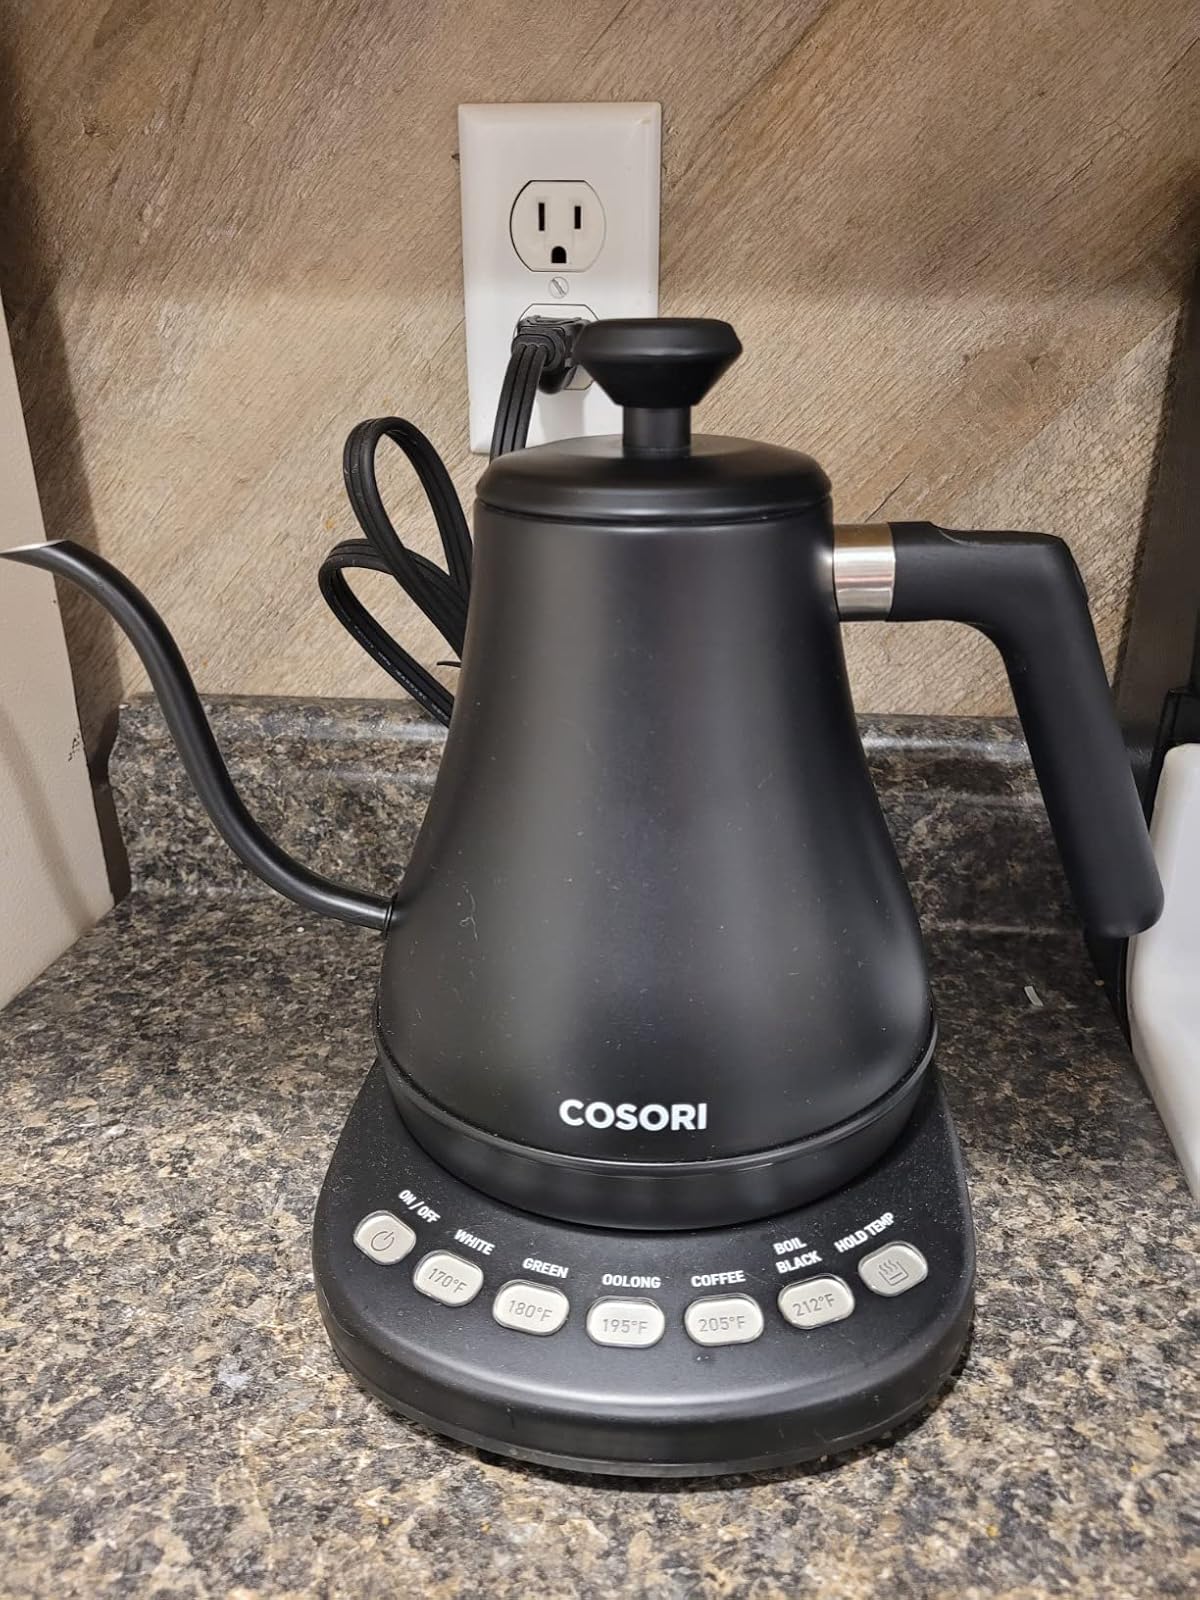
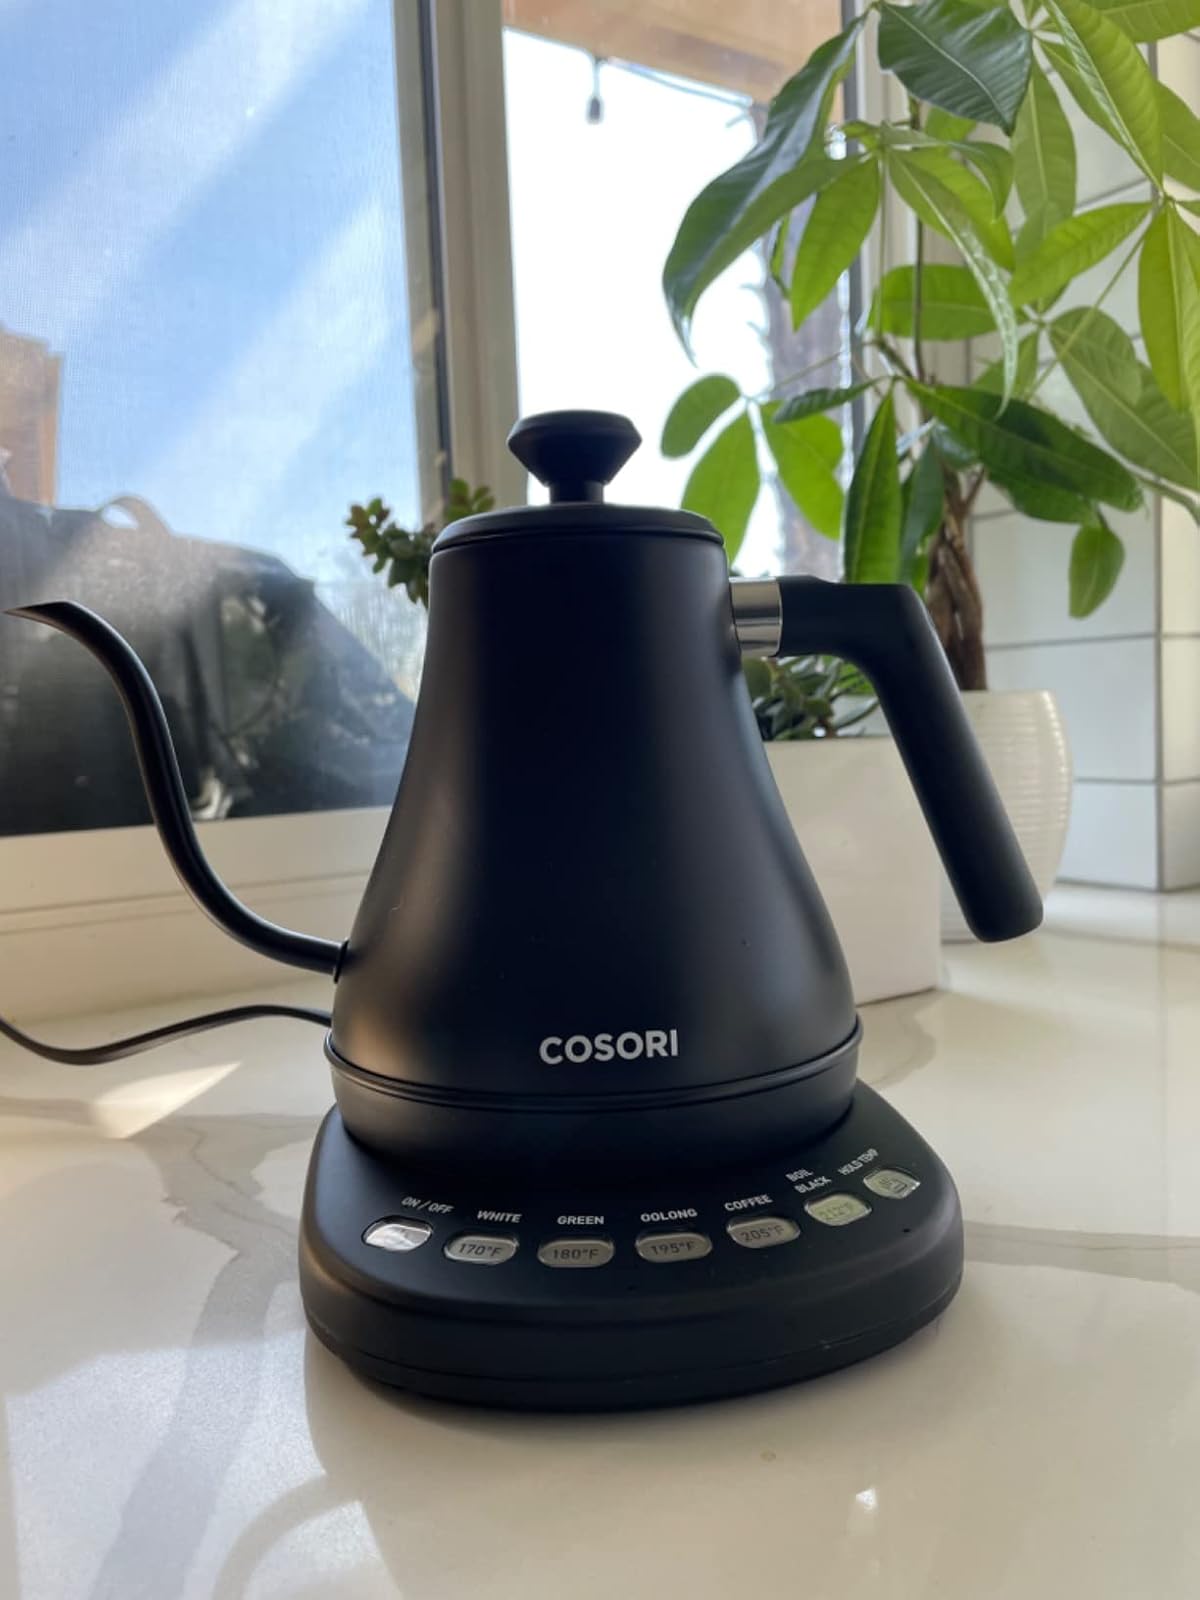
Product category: items_kettle
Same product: yes